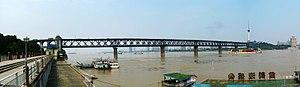
Cette liste de ponts de Chine a pour vocation de présenter une liste de ponts remarquables de Chine, tant par leurs caractéristiques dimensionnelles, que par leur intérêt architectural ou historique et incluant toutes les subdivisions telles que le Tibet et Hong Kong.